Todd McFarlane's Spawn: The Video Game

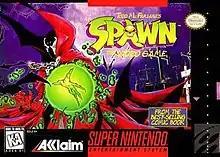
North American version box art

Todd McFarlane's Spawn: The Video Game is a video game based on the Spawn comic book character. It was released in the United States and Europe for the Super Nintendo Entertainment System console. Developed by Ukiyotei and published by Acclaim Entertainment and Sony Electronic Publishing in late 1995, it features Al Simmons, Spawn, trying to save the lives of thirteen children in a beat 'em up type of video game. The game received mixed reviews by critics; the graphics were praised while the unoriginality of the game was criticized.